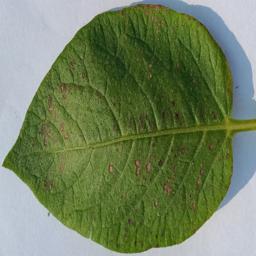
Etiqueta: Tizon_Temprano